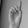
ASL letter: D